Taiwan Miracle

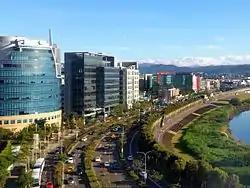
Taipei Neihu Technology Park

Economic growth has become much more modest since the late 1990s. A key factor to understand this new environment is the rise of China, offering the same conditions that made possible, 40 years ago, the Taiwan Miracle (a quiet political and social environment, cheap and educated workers, absence of independent trade unions).